Barefoot

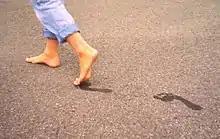
Barefoot person leaving footprints behind

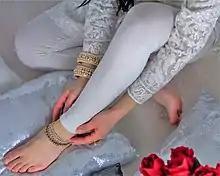
Barefoot woman wearing a cultural anklet, denoting her marital status in traditional Indian culture

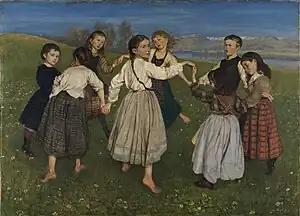
Hans Thoma "Kinderreigen", 1872

There are health benefits and some risks associated with going barefoot. Shoes, while they offer protection, can limit the flexibility, strength, and mobility of the foot and can lead to higher incidences of flexible flat foot, bunions, hammer toe, and Morton's neuroma. Walking and running barefoot results in a more natural gait, allowing for a more rocking motion of the foot, eliminating the hard heel strike and generating less collision force in the foot and lower leg.